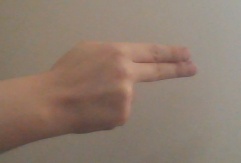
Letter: ain